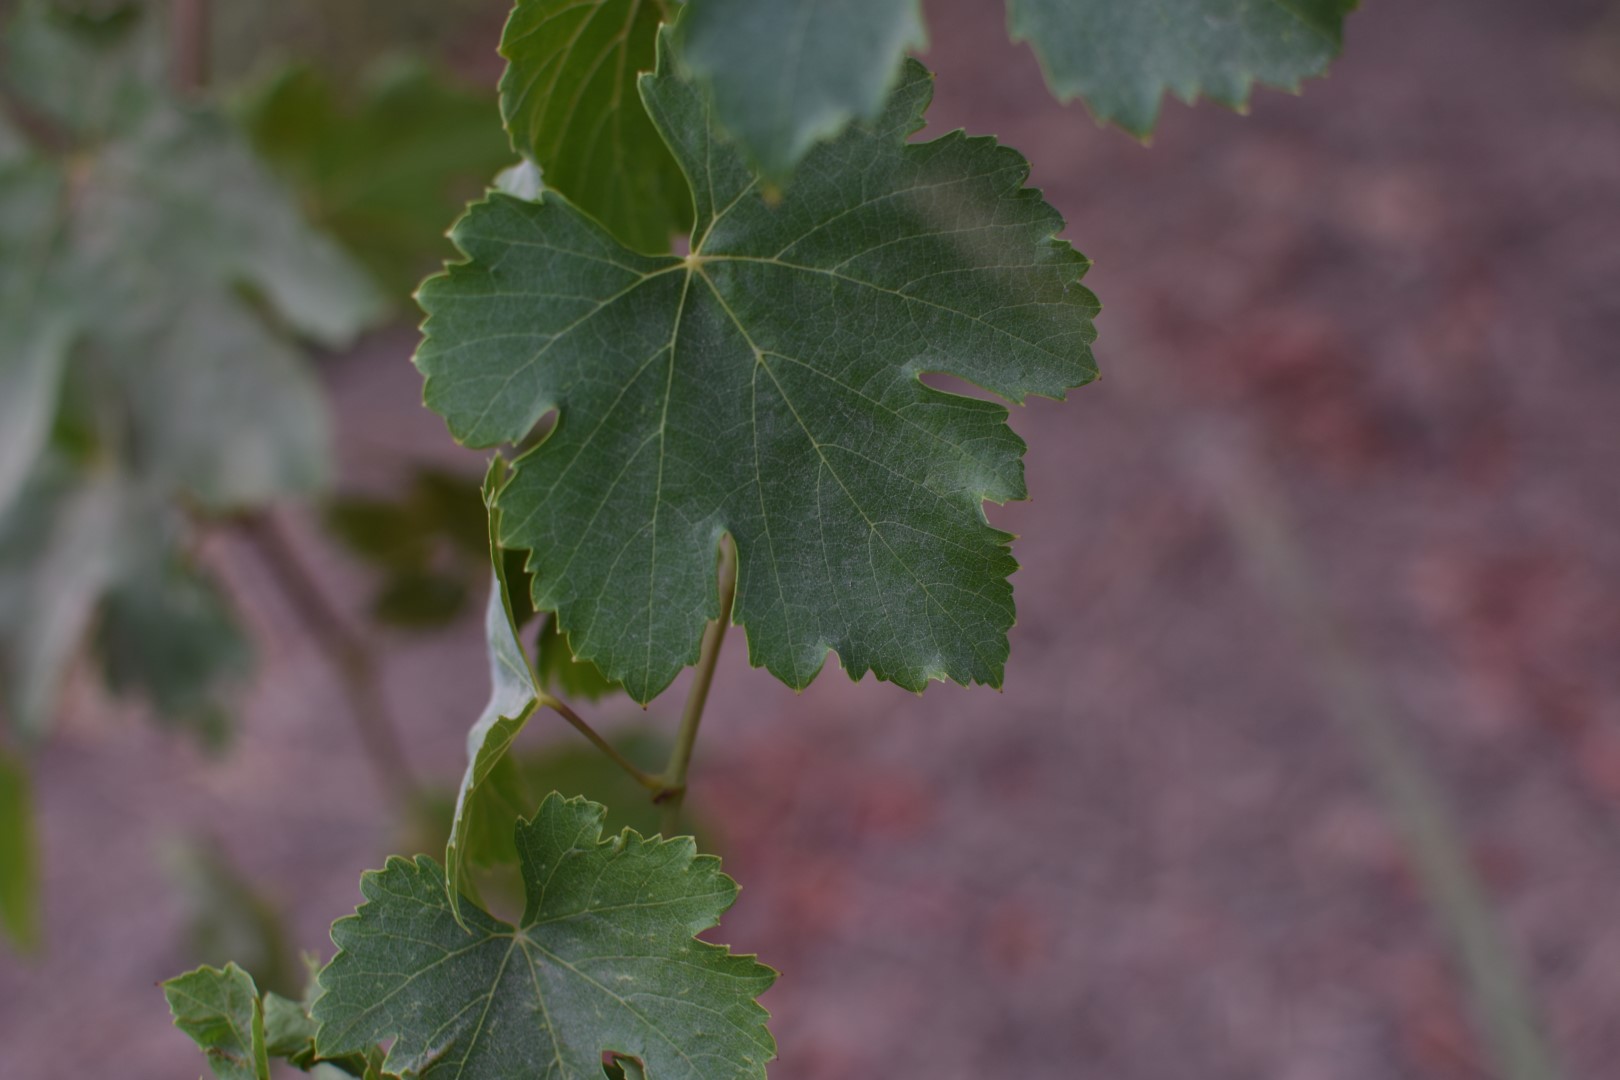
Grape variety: Thompson Seedless